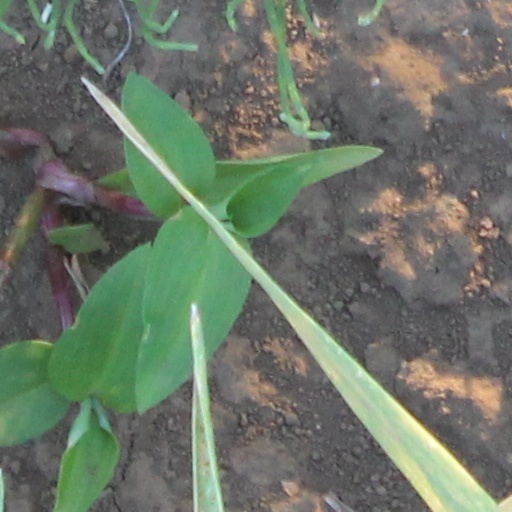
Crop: wheat